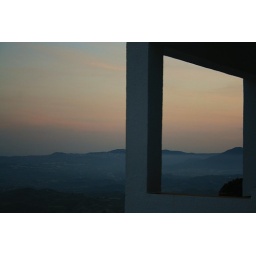
Couldn't resist taking this shot of the gorgeous Spanish sky from the balcony of my parents' apartment in Andalucia